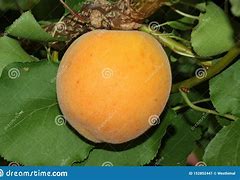
Label: others